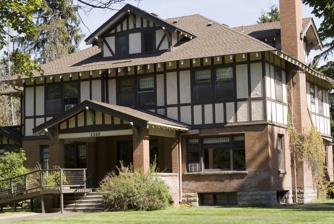
Building: Fred T. Sterling House
Country: United States of America
Year built: 1912
Historic house in Montana, United States United States historic place Fred T. Sterling House U.S. National Register of Historic Places Fred T. Sterling house at 1310 Gerald Ave., Missoula, MT Show map of Montana Show map of the United States Location 1310 Gerald Ave., Missoula, Montana 46.858735,-113.995226 Coordinates 46°51′31.446″N 113°59′42.8136″W / 46.85873500°N 113.995226000°W / 46.85873500; -113.995226000 Area 0.5 acres (0.20 ha) Built 1912 Architect Albert J. Gibson Architectural style Arts and Crafts / Prairie School NRHP reference No. 83001074 Added to NRHP July 7, 1983 The Fred T. Sterling House is an Arts & Crafts style residence in Missoula, Montana , designed by the architect Albert J. Gibson and built in 1912 for a businessman , Frederick Sterling, and his wife Lucina. References